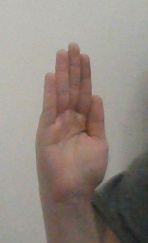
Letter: seen